Mariska Hargitay

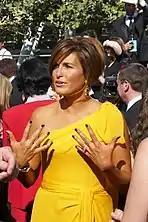
Hargitay attending the 60th Primetime Emmy Awards (2008)

Hargitay is best known for her portrayal of Olivia Benson on "Law & Order: SVU". Benson is the longest-running character on the longest-running American primetime drama in history.